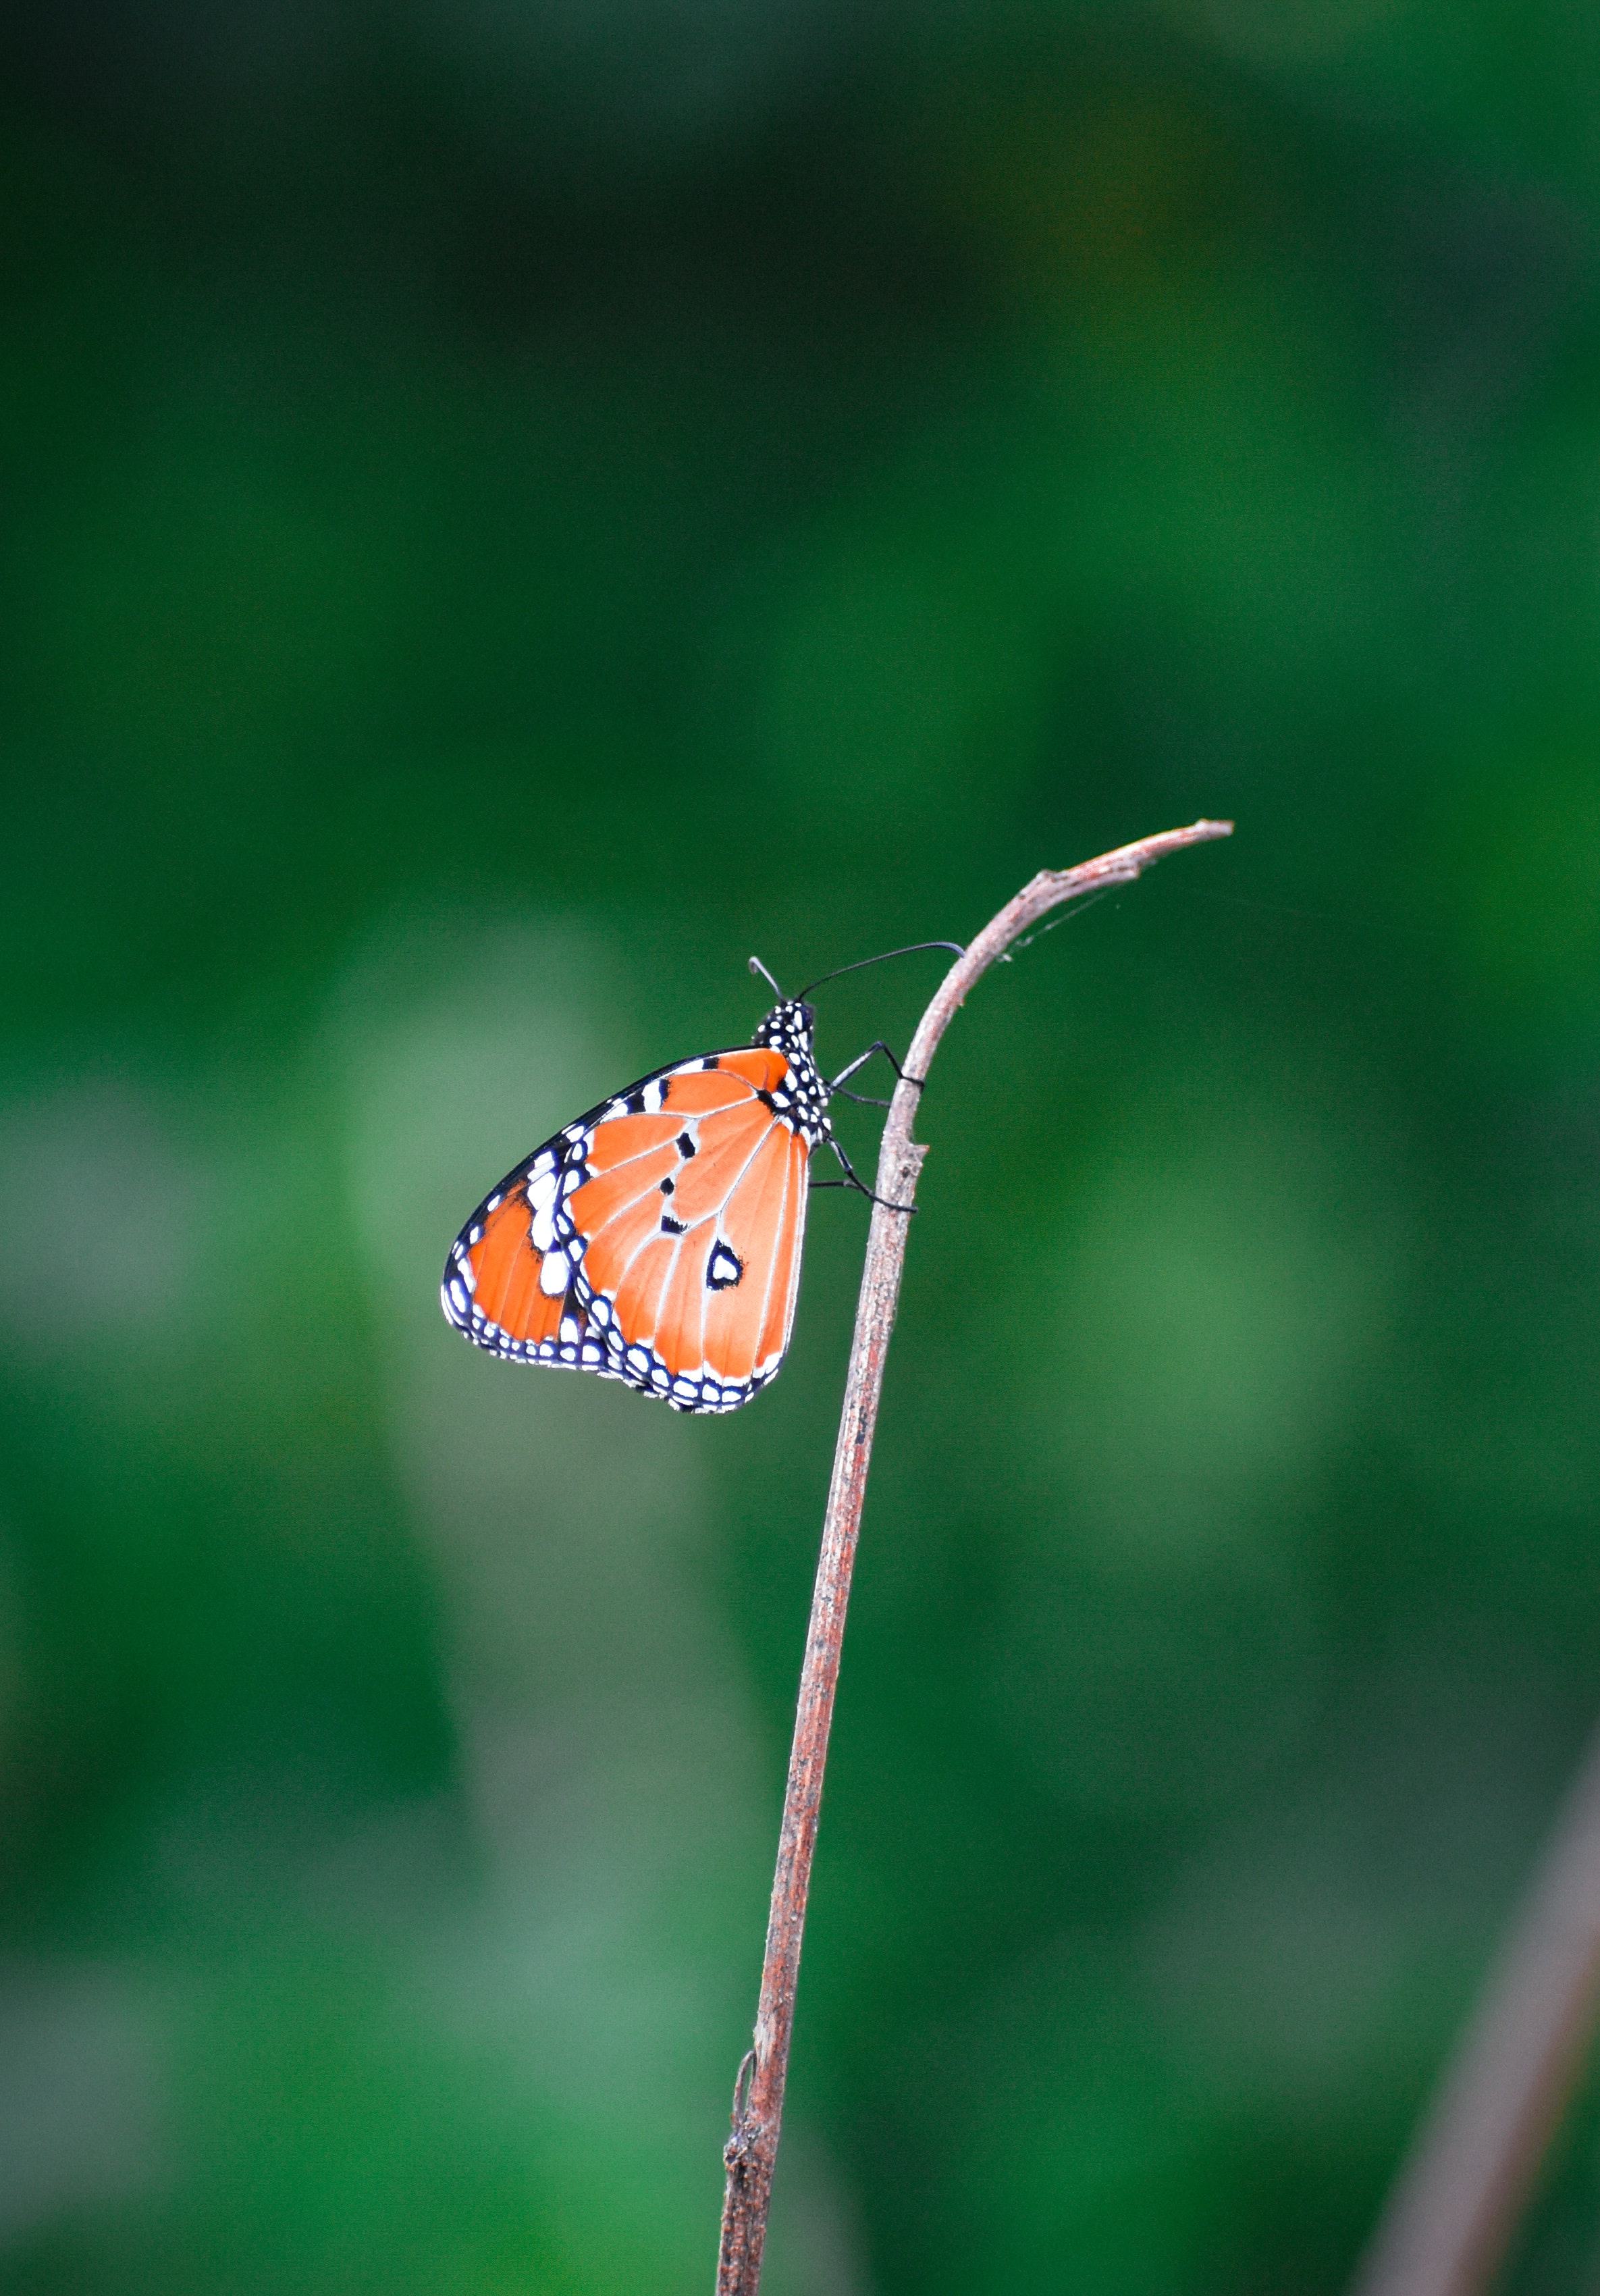
natural, butterfly, pollinator, plant, arthropod, insect, liquid, moths and butterflies, invertebrate, terrestrial plant, macro photography, lycaena, wildlife, plant stem, electric blue, brush footed butterfly, lycaenid, moth, natural landscape, riodinidae, pieridae